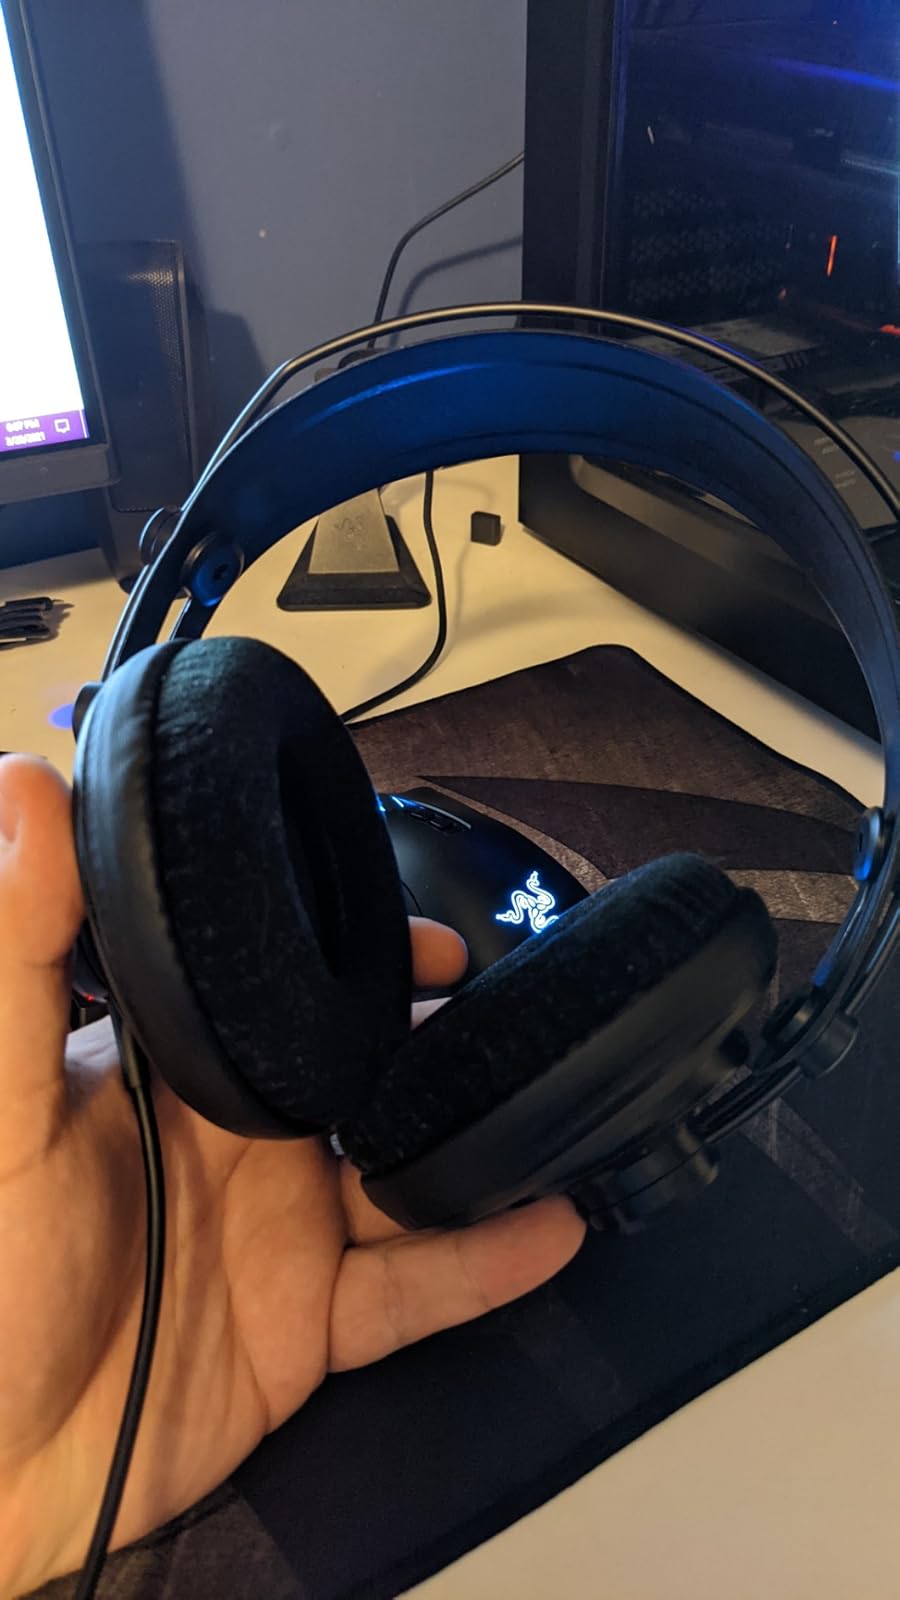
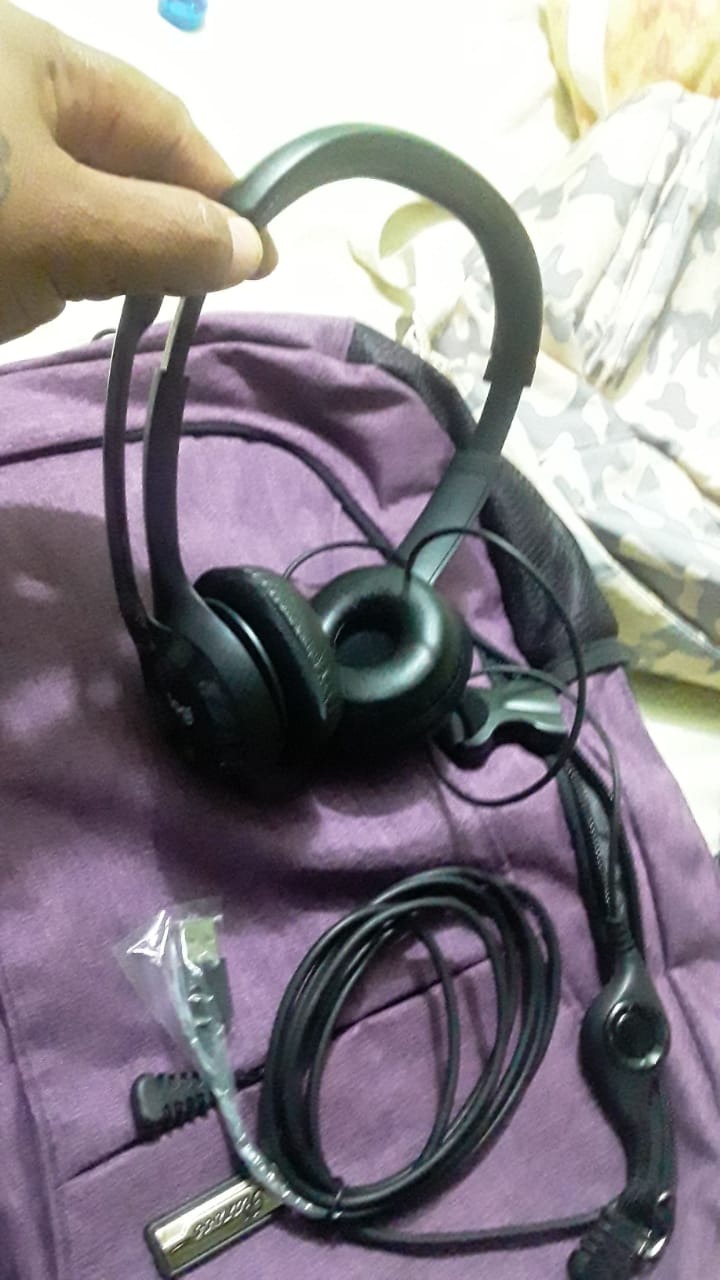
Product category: headphones
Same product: no